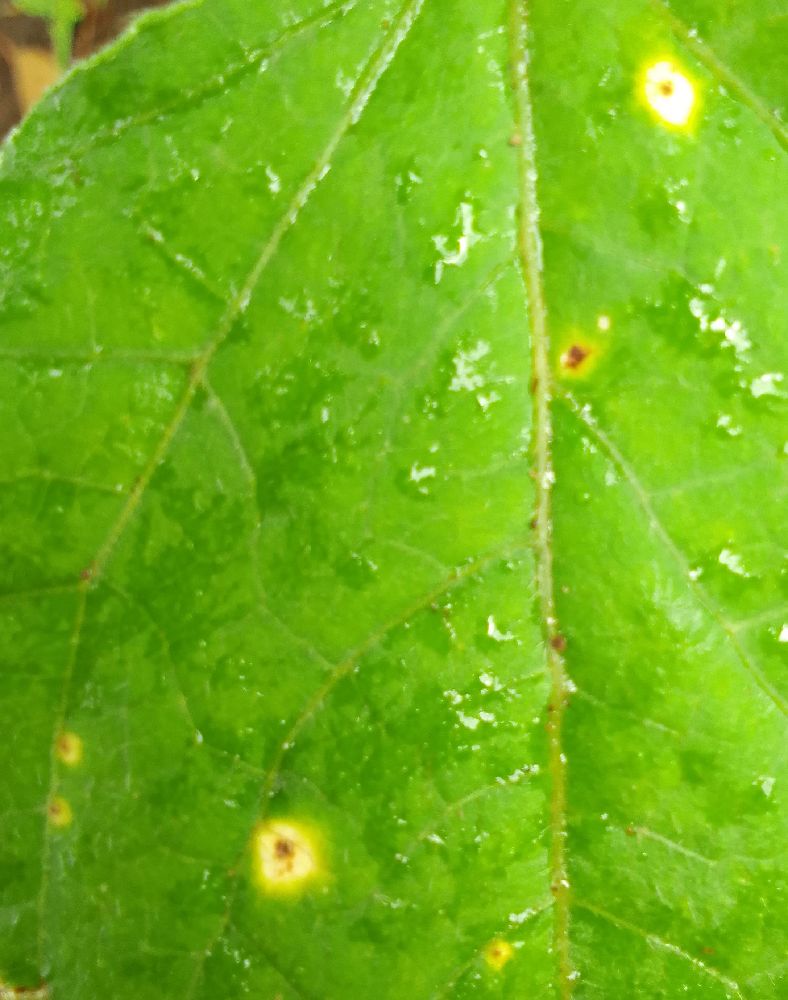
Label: rust